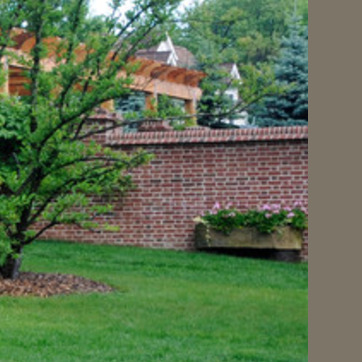
Material: brick